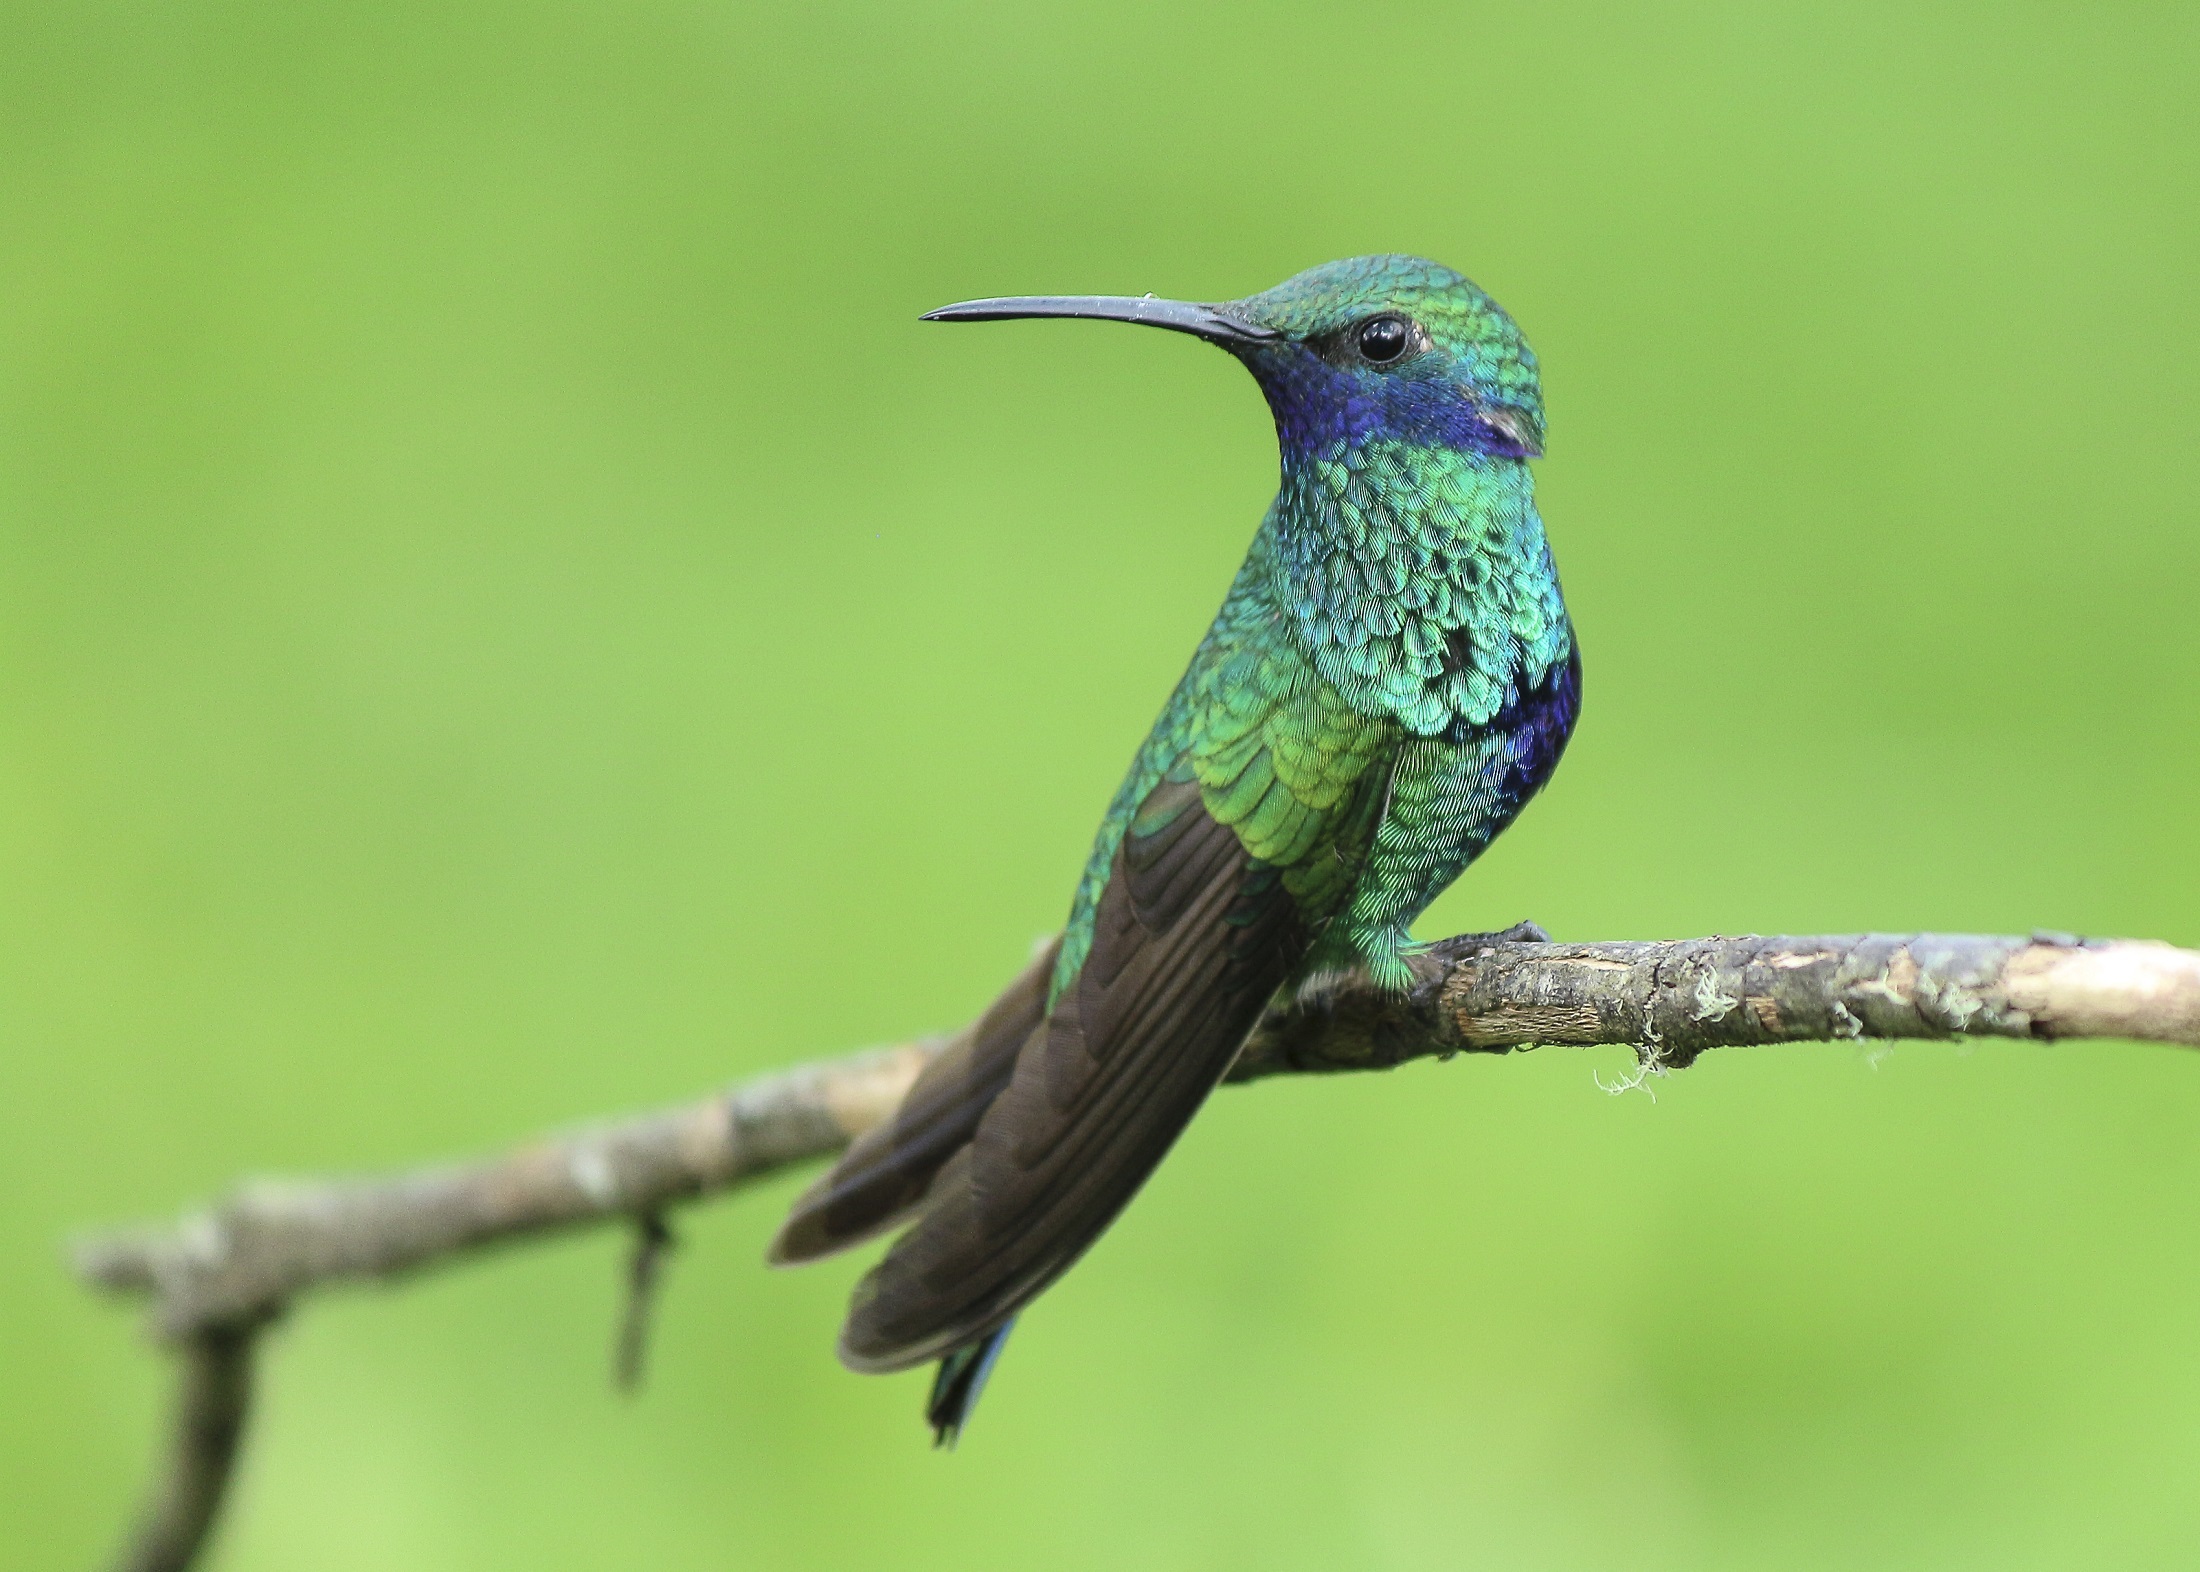
nature, branch, bird, wildlife, beak, tropical, small, hummingbird, colorful, fauna, feathers, vertebrate, perched, coraciiformes, perching bird